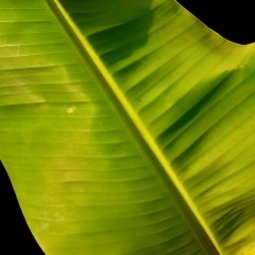
Label: Calcium